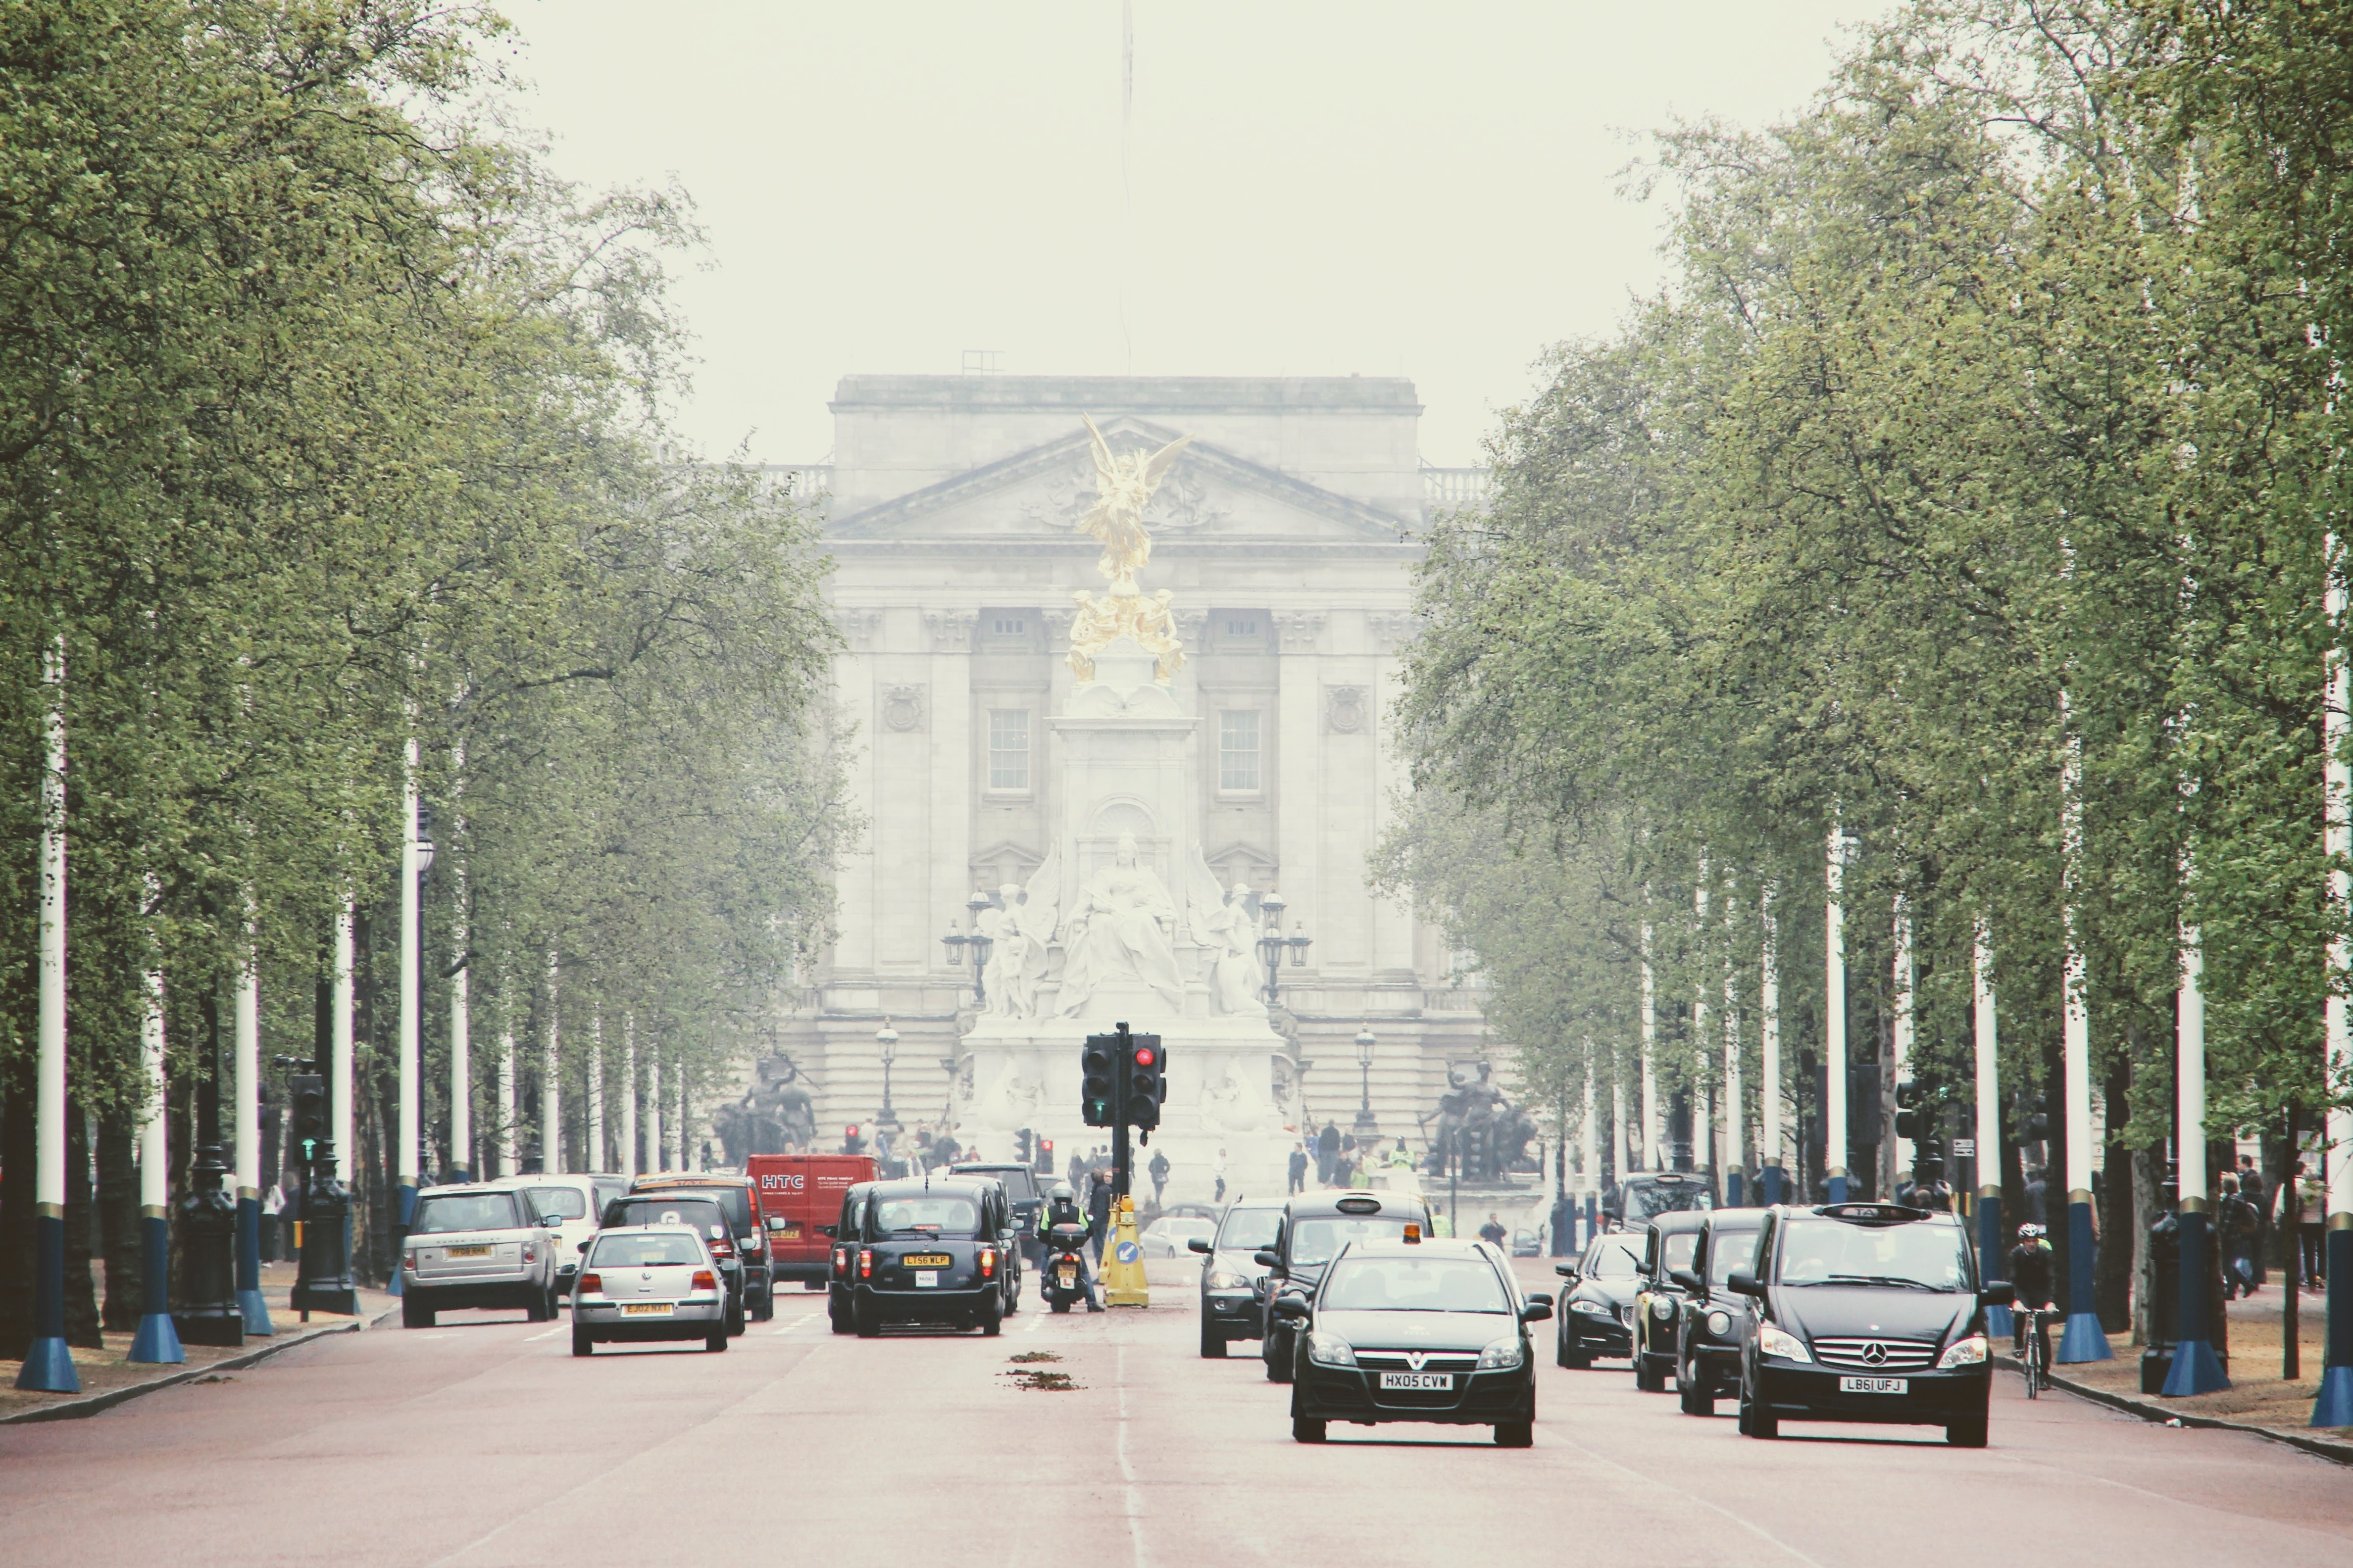
tree, pedestrian, fog, road, street, city, cityscape, downtown, lane, street scene, london, avenue, infrastructure, town square, neighbourhood, united kingdom, taxis, left traffic, urban area, residential area, atmospheric phenomenon, metropolitan area